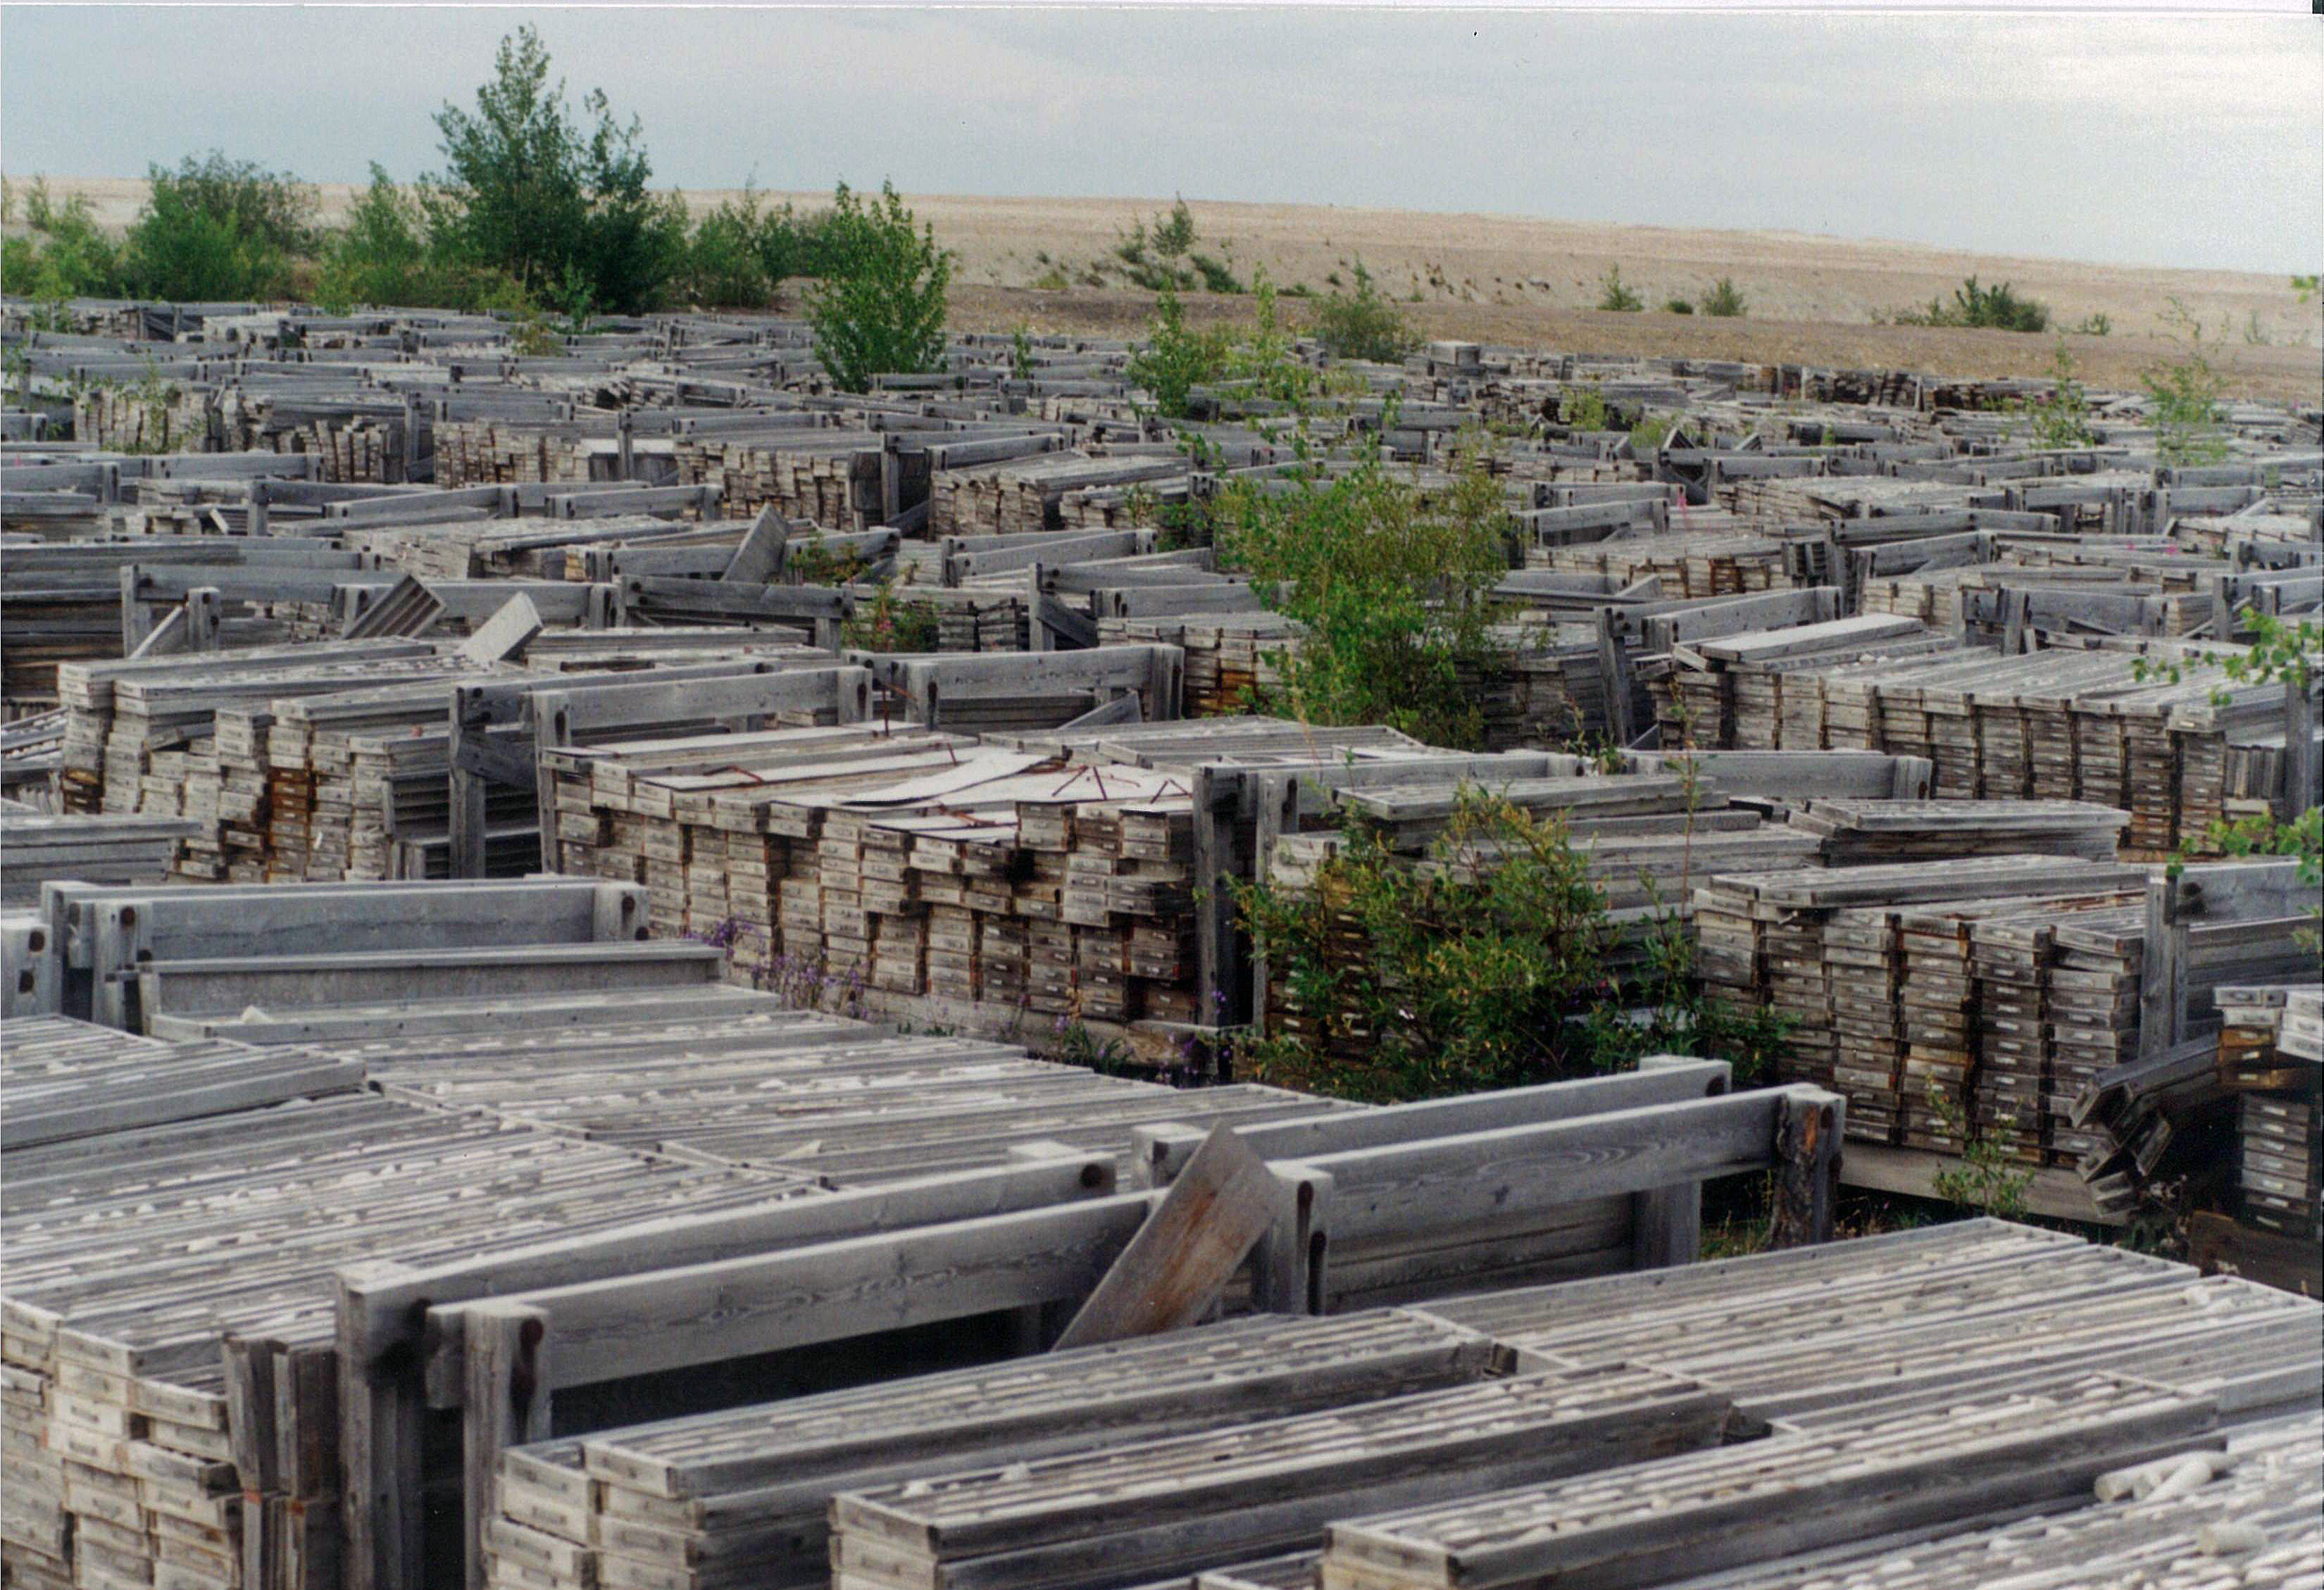
temple, canada, ruins, geotagged, lead, subarcticmike, glaciated, glaciation, mining, nwt, zinc, 1995, acres, drilling, dolomite, laydown, cominco, pinepoint, coredump, hectares, drillcore, coreyard, coreboxes, archaeological site, ancient history, residential area